Actinidia chinensis var. deliciosa

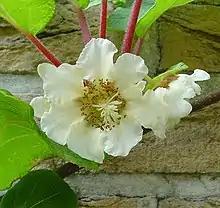
Flower

The flowers are fragrant, dioecious or unisexual, borne singly or in threes in the leaf axils, are five- to six-petalled, white at first, changing to buff-yellow, broad, and both sexes have central tufts of many stamens, though those of the female flowers with no viable pollen. The flowers also lack nectar. Male and female flowers appear on different plants (dioecious), and both sexes have to be planted nearby for fruit set. Commercial orchards often use bees, although the more labor-intensive hand pollination is sometimes employed. Male flowers are gathered and processed to extract their pollen. This is then sprayed back onto the female flowers.